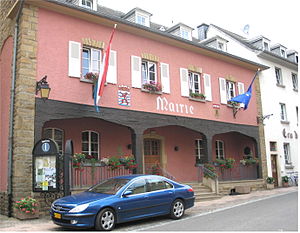
Beaufort (Luxembourg) / Galleri
Beaufort er en kommune og et byområde i Luxembourg. Kommunen, som har et areal på 13,74 km², ligger i kantonen Echternach i distriktet Grevenmacher. I 2005 havde kommunen 1.774 indbyggere.